Logan, Utah

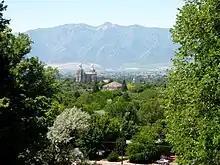
View over Logan and the LDS Temple and the Wellsville Range

According to the United States Census Bureau, the city has an area of , of which is land and , or 3.16%, is water.